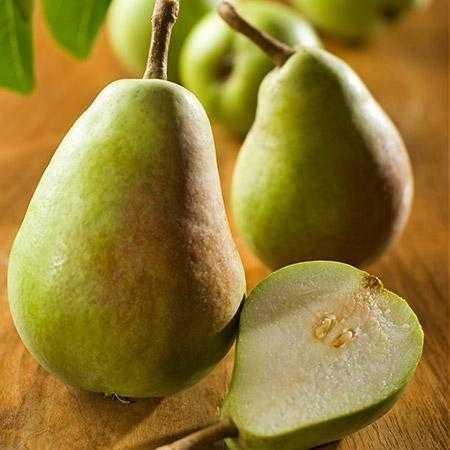
Label: Pear